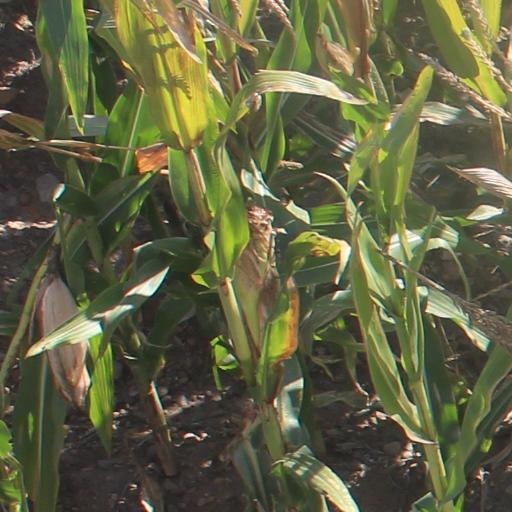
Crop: maize; corn